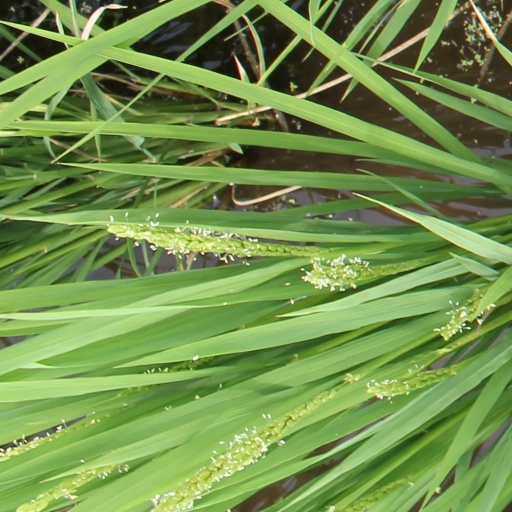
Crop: rice